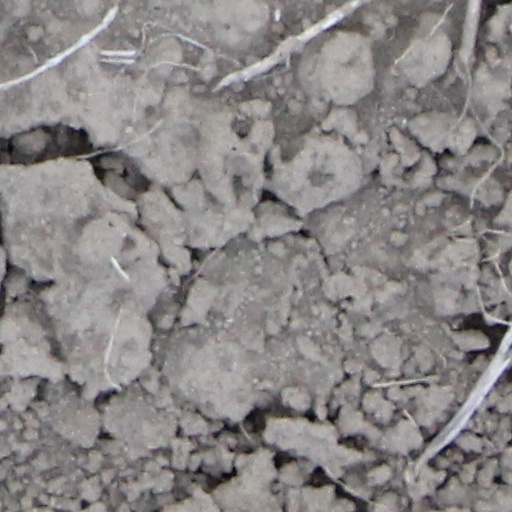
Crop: wheat